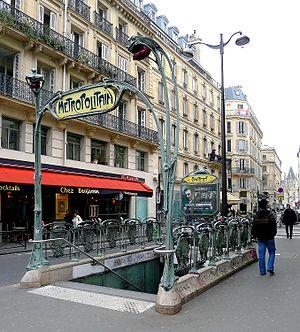
Station de métro Chatelet - Paris Ier Entrée Rue des lavandières
Cet article recense les monuments historiques du 1ᵉʳ arrondissement de Paris, en France.
Cet article recense les monuments historiques protégé au titre du Patrimoine du XXᵉ siècle du département du Paris, en France.
Châtelet est une station des lignes 1, 4, 7, 11 et 14 du métro de Paris, située à cheval sur les 1ᵉʳ et 4ᵉ arrondissements de Paris.
Les édicules Guimard sont des édicules d'accès aux stations du métro de Paris, en France. Ils ont été conçus au début du XXᵉ siècle, par Hector Guimard, dans un style Art nouveau.